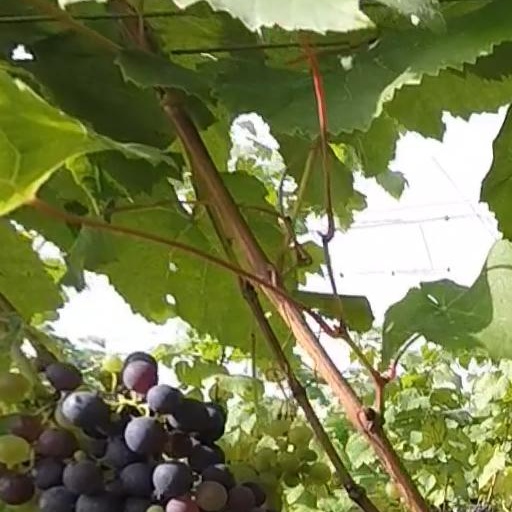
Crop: grape